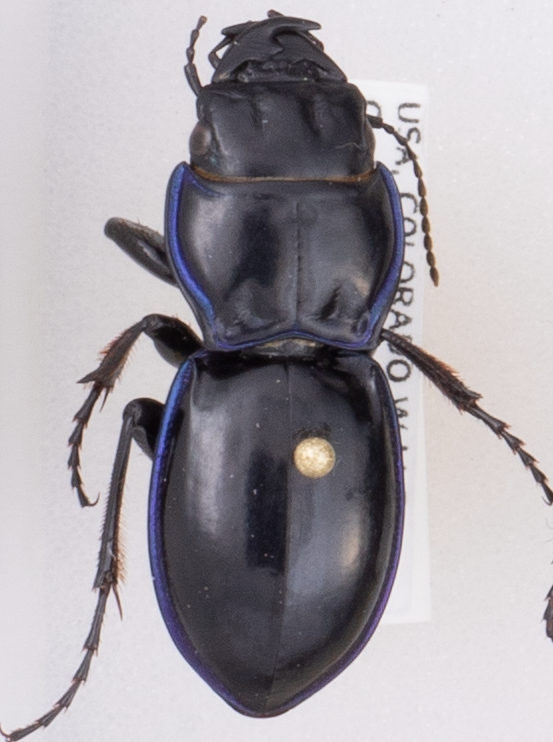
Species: Pasimachus elongatus
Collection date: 2019-07-03
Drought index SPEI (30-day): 1.13
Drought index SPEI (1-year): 0.612
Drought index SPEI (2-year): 0.526